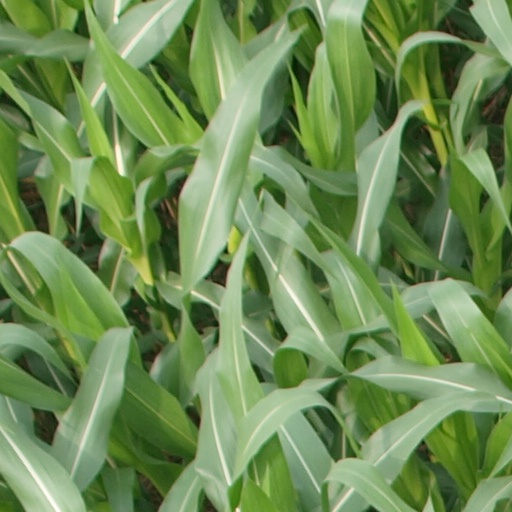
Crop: maize; corn